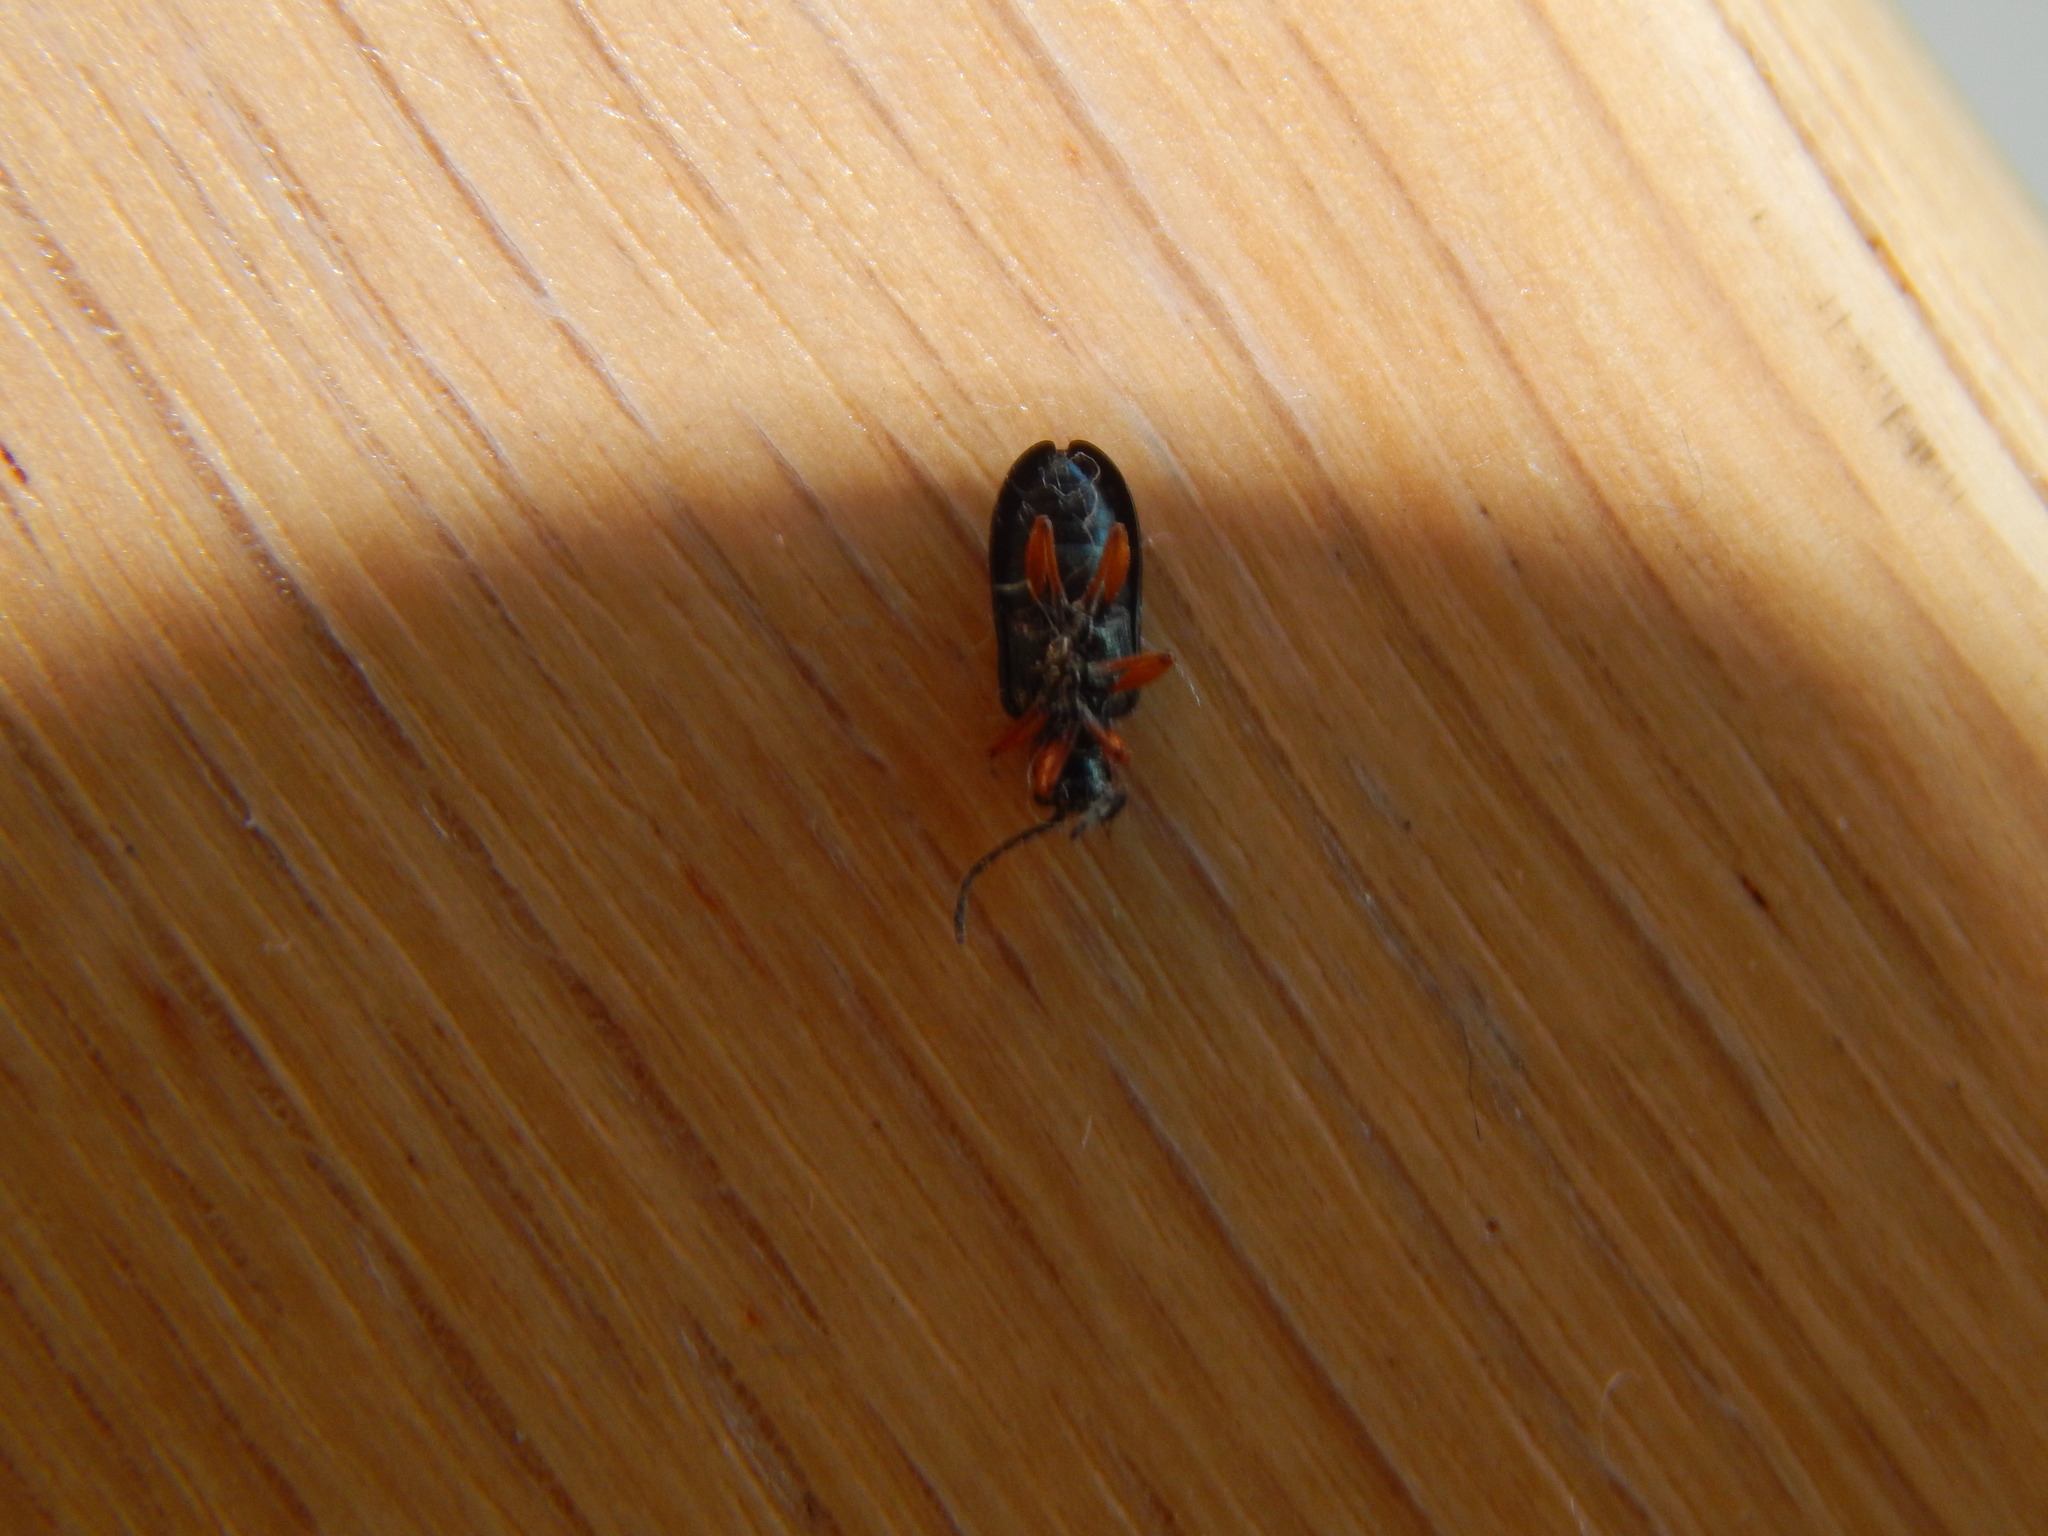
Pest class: cereal_leaf_beetle